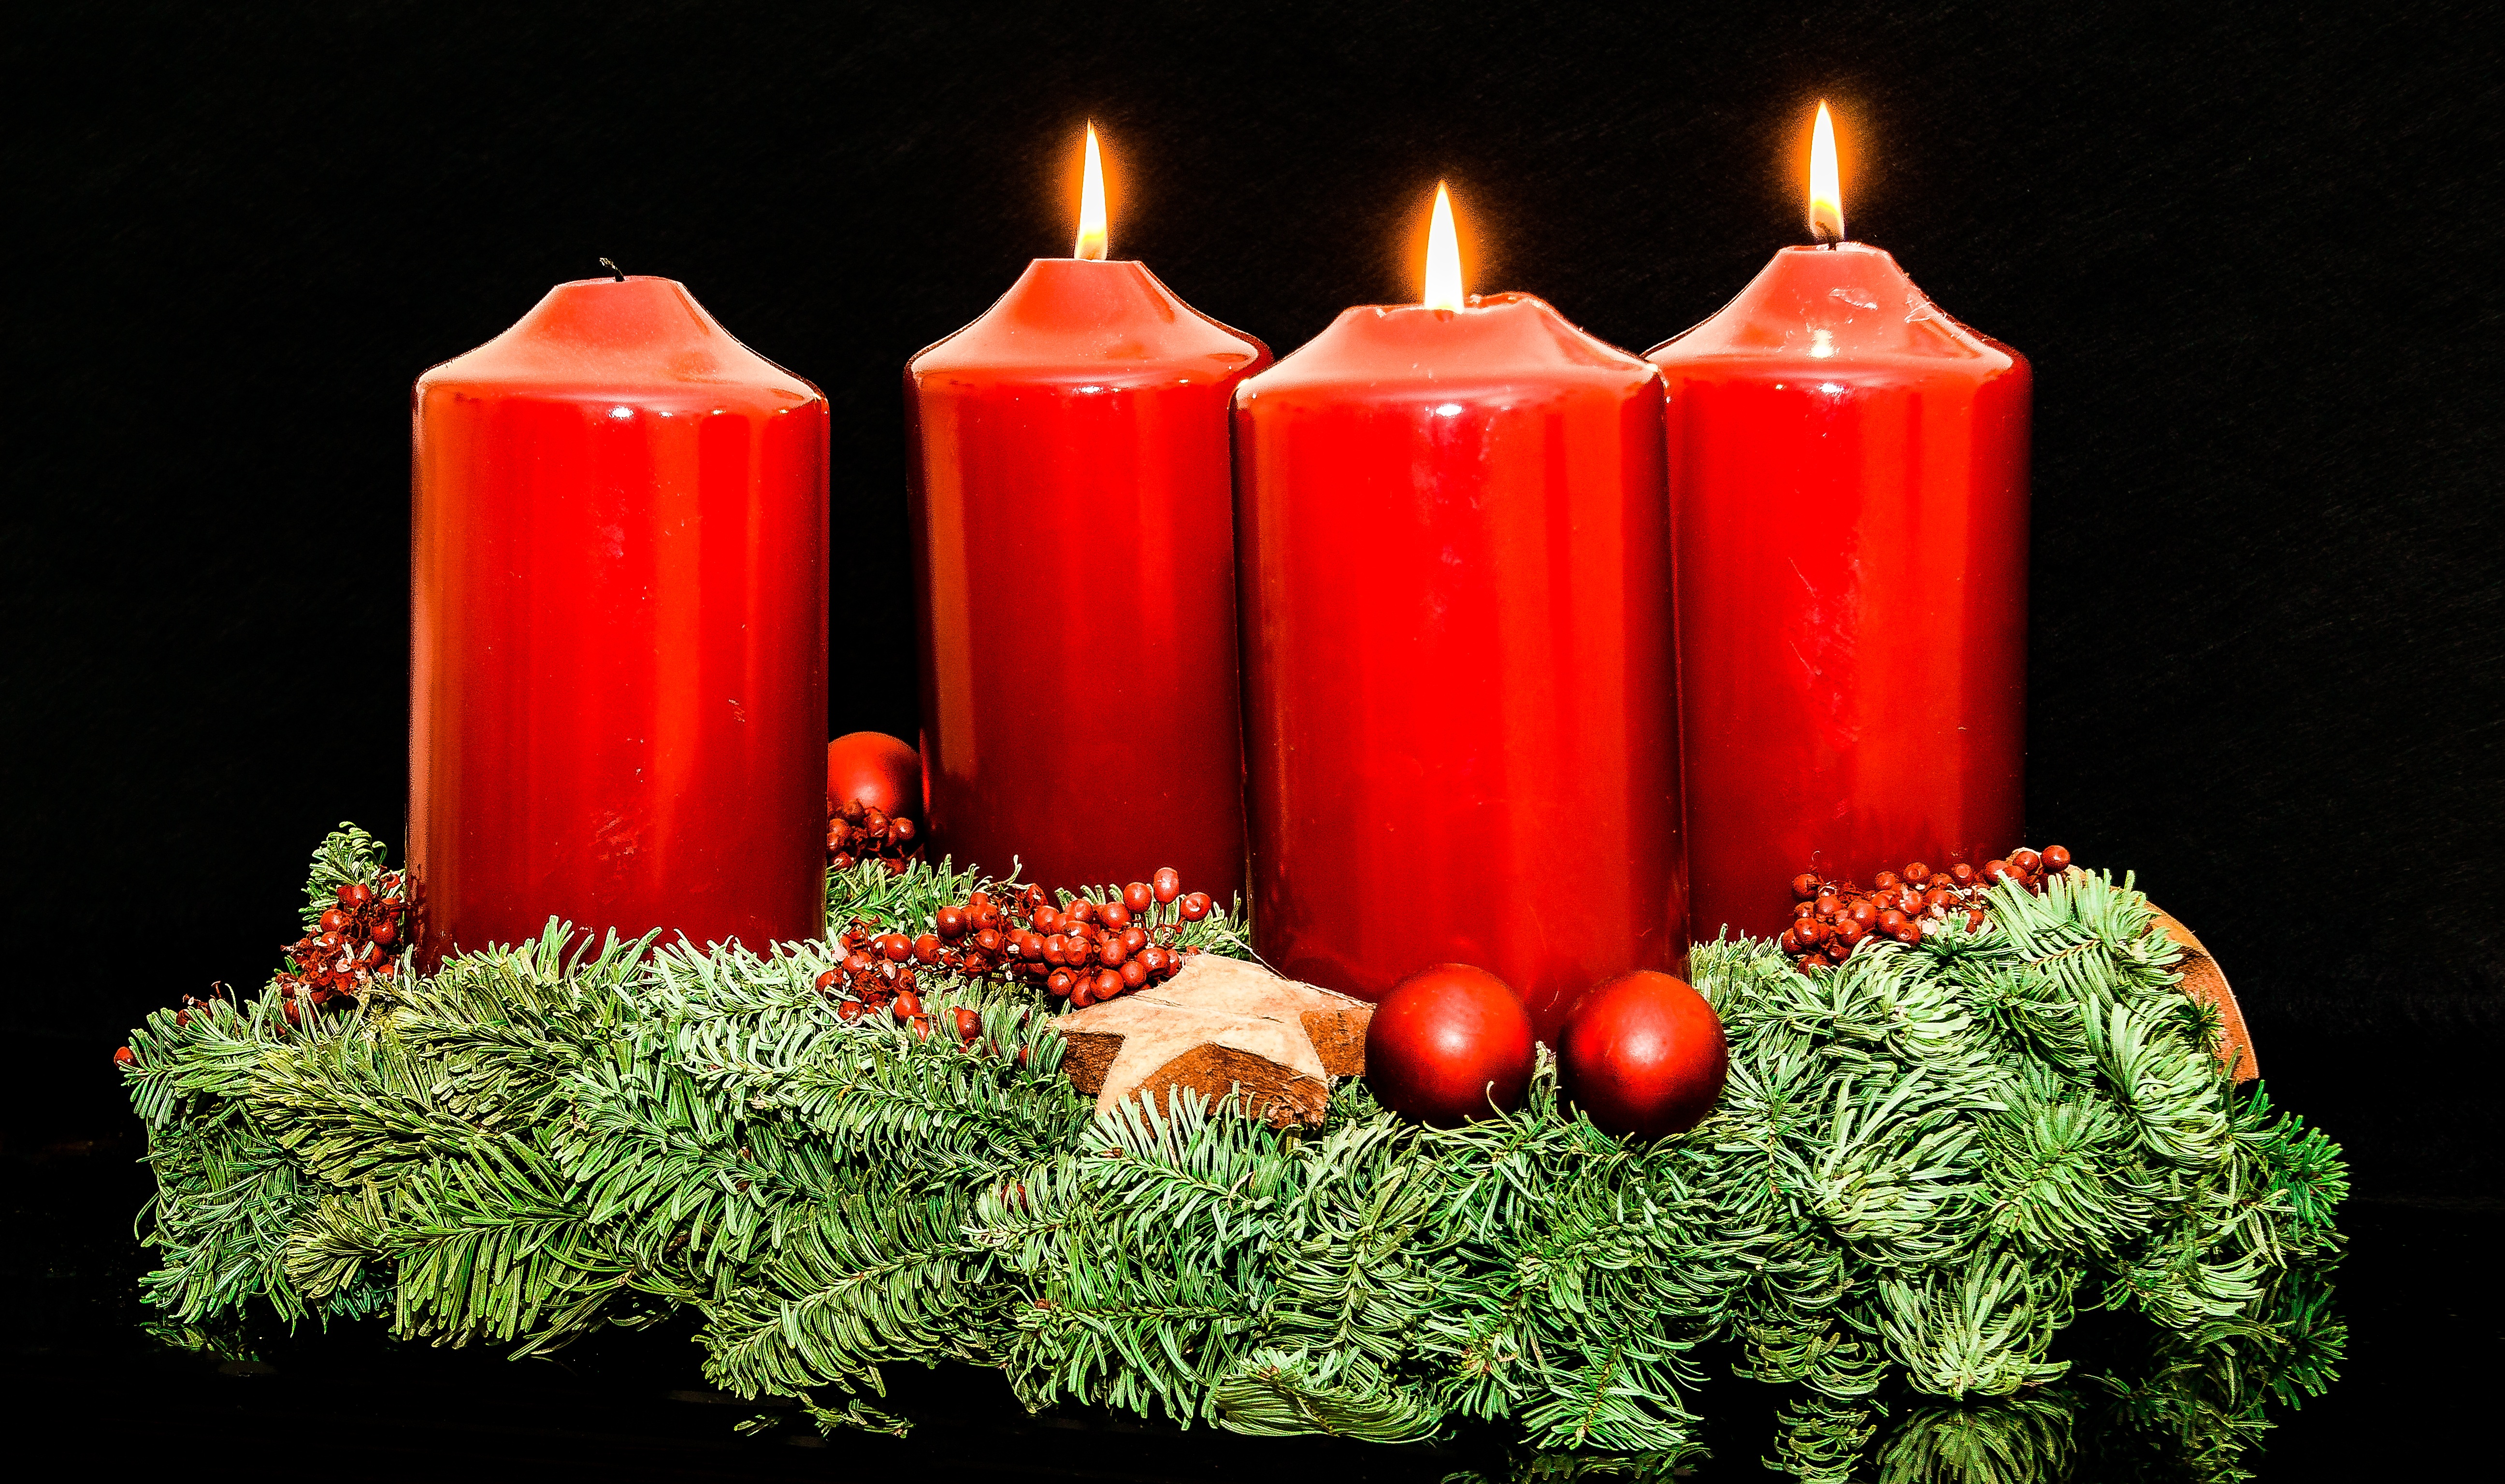
light, red, flame, candle, christmas, lighting, decor, advent, christmas decoration, candles, contemplative, candlelight, before christmas, advent wreath, christmas jewelry, third candle